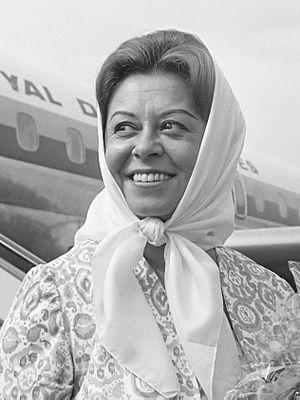
Giulietta Masina est une actrice italienne née le 22 février 1920 à San Giorgio di Piano, province de Bologne, morte le 23 mars 1994 à Rome à l'âge de 74 ans. Elle était l'épouse de Federico Fellini.